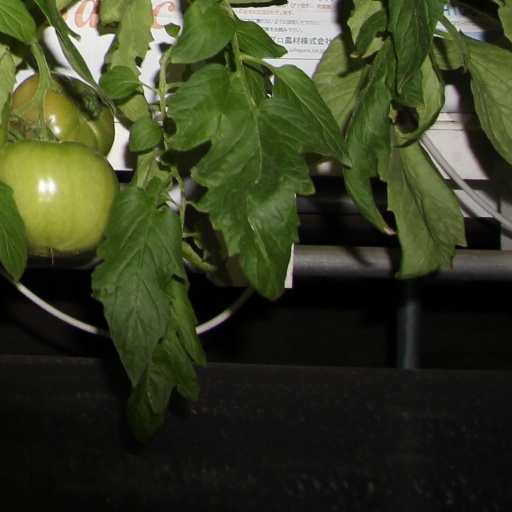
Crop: tomato